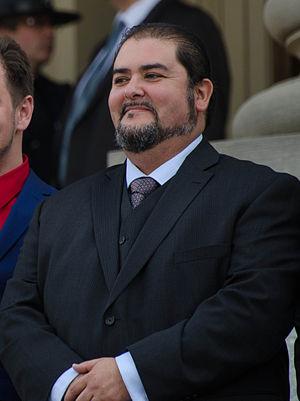
Rod Loyola est un homme politique canadien, il est élu à l'Assemblée législative de l'Alberta lors de l'élection provinciale de 2015. Il représente la circonscription d'Edmonton–Ellerslie en tant qu'un membre du Nouveau Parti démocratique de l'Alberta.